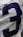
Number: 3